Theodore Roosevelt Jr.

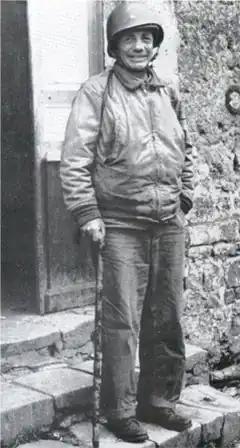
Despite a heart condition and arthritis that forced him to use a cane, Brigadier General Roosevelt led the assault on Utah Beach.

After service in World War I, Roosevelt began his political career. Grinning like his father, waving a crumpled hat, and like his father, shouting "bully", he participated in every national campaign that he could, except when he was Governor-General of the Philippines. Elected as a member of the New York State Assembly (Nassau County, 2nd D.) in 1920 and 1921, Roosevelt was one of the few legislators who opposed the expulsion of five Socialist assemblymen in 1920. Anxiety about Socialists was high at the time.